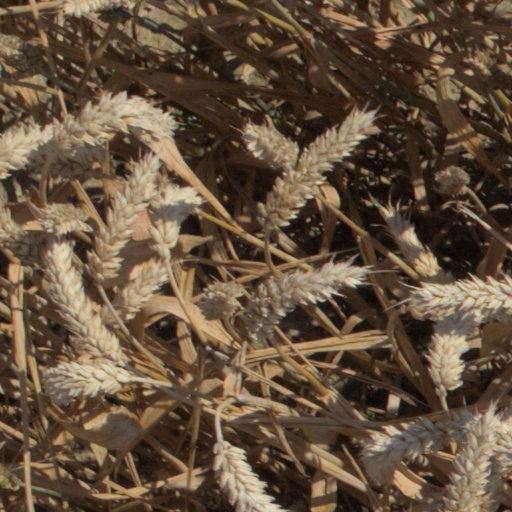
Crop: wheat